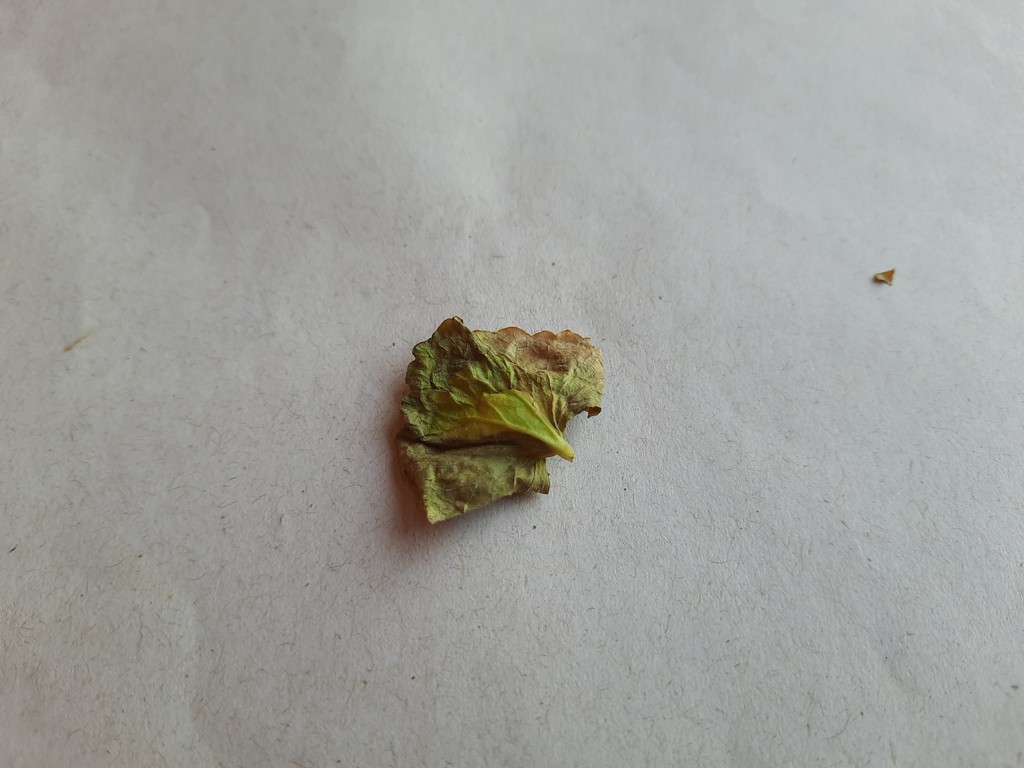
Label: Unhealthy